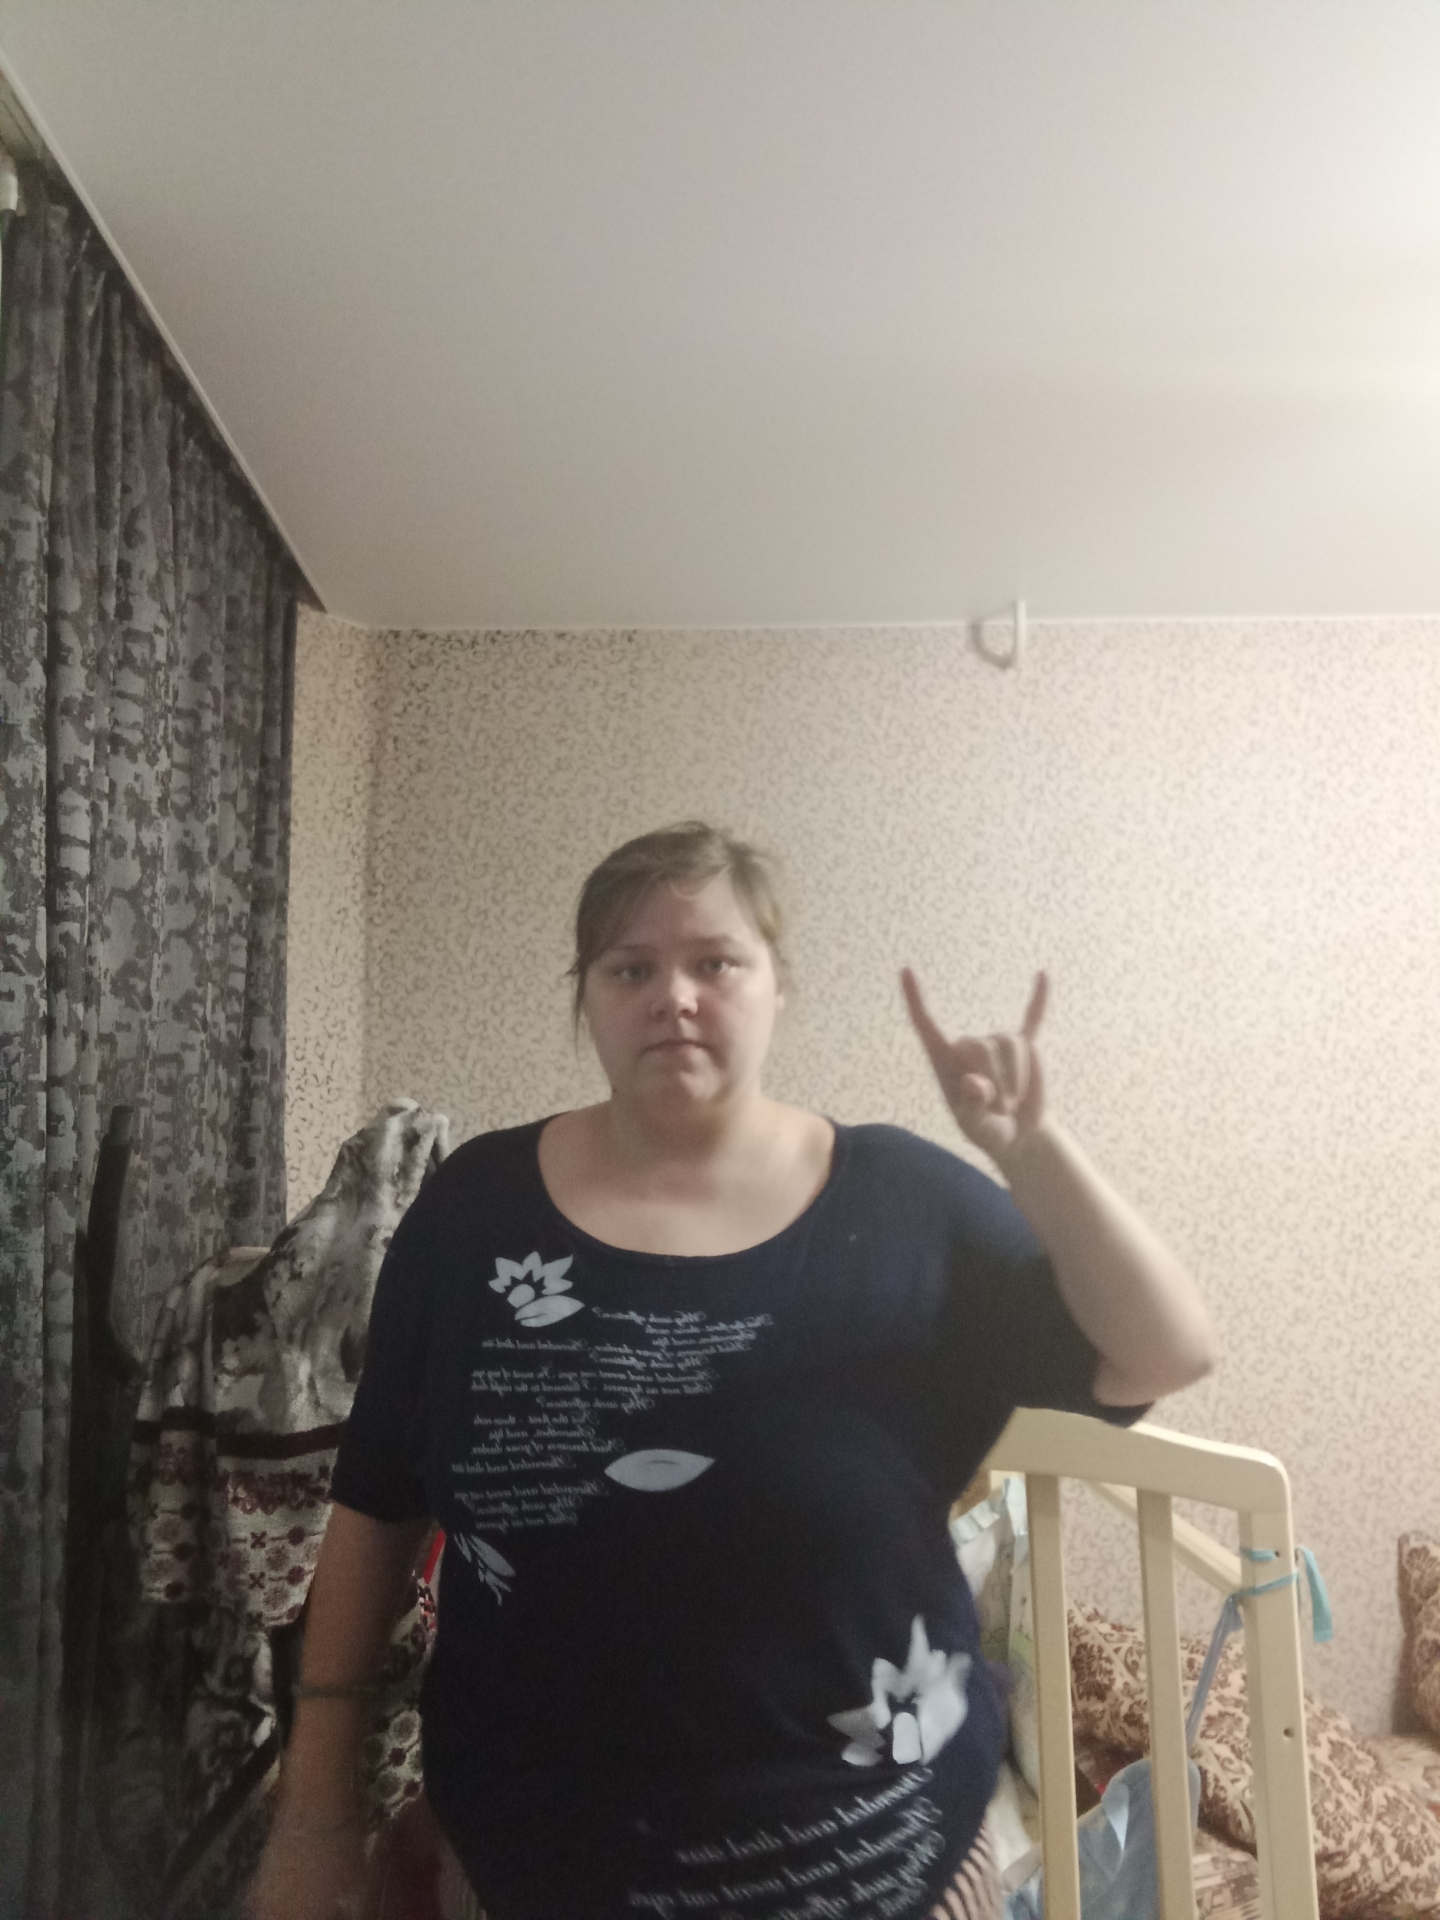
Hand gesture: rock